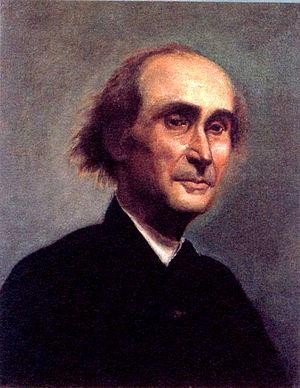
Jean-Henri Fabre vers 30 ans
Le collège des garçons de Carpentras est un ancien établissement d'enseignement, géré par les Jésuites, aujourd'hui utilisé comme maison des associations et espace culturel.
Jean-Henri Casimir Fabre, né le 21 décembre 1823 à Saint-Léons, mort le 11 octobre 1915 à Sérignan-du-Comtat, est un homme de sciences, un humaniste, un naturaliste, un entomologiste éminent, un écrivain passionné par la nature et un poète français de langue occitane et française, lauréat de l'Académie française et d'un nombre élevé de prix.